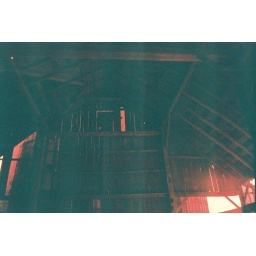
barn interior in red 2